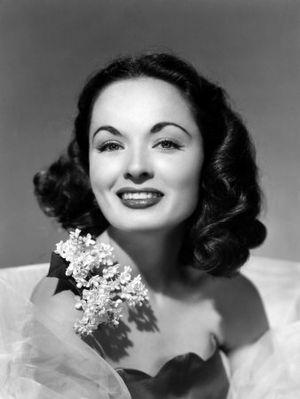
Ann Blyth est une actrice et chanteuse américaine née le 16 août 1928 à Mount Kisco, New York, qui a commencé sa carrière à seize ans. Elle a souvent joué dans des films musicaux mais également dans des films plus sombres.